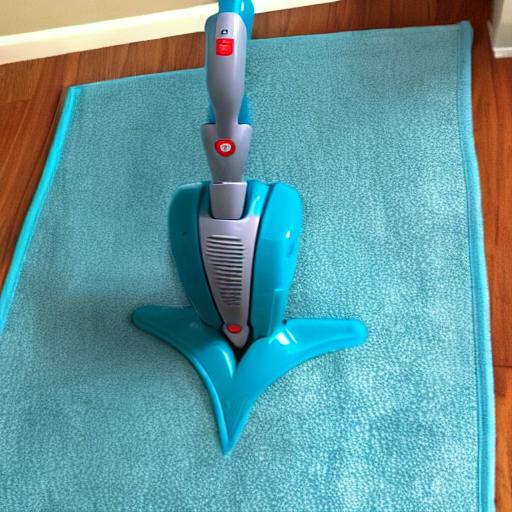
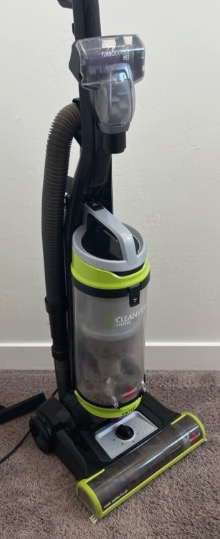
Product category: items_vacuum
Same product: no